Sherali Joʻrayev

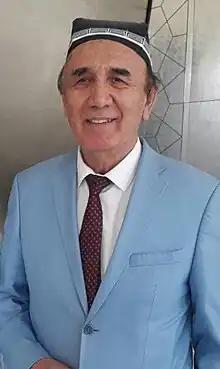

Sherali Jorayev (– 4 September 2023) was an Uzbek singer, songwriter, poet, author, and actor. He was an influential figure in Uzbek cultural life for nearly five decades. Much of his most celebrated work dates from the 1980s and 1990s.